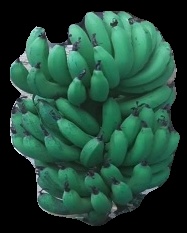
Variety: pachbale
Grade: grade3